Glossary of breathing apparatus terminology

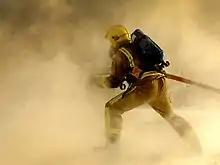
In an atmosphere that may be oxygen-deficient, or toxic, an air supply can be carried on the back.

A breathing apparatus or breathing set is equipment which allows a person to breathe in a hostile environment where breathing would otherwise be impossible, difficult, harmful, or hazardous, or assists a person to breathe. A respirator, medical ventilator, or resuscitator may also be considered to be breathing apparatus. Equipment that supplies or recycles breathing gas other than ambient air in a space used by several people is usually referred to as being part of a life-support system, and a life-support system for one person may include breathing apparatus, when the breathing gas is specifically supplied to the user rather than to the enclosure in which the user is the occupant.